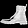
Label: Ankle boot